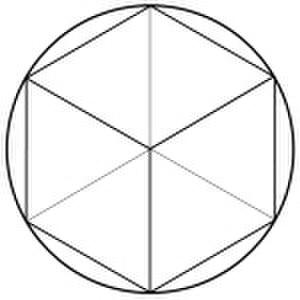
Rune Hagalaz